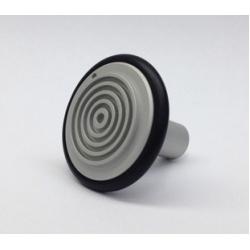
Leica Specimen Disc, 30mm LSPD30
Specimen Disc, 30mm for Leica CM1520, CM1860, and other Leica models
Brand: Gel Company
Category: Business & Industrial > Science & Laboratory > Laboratory Equipment > Microtomes > Cryostat Microtomes